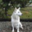
Label: dog